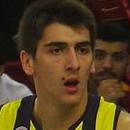
Age: 17